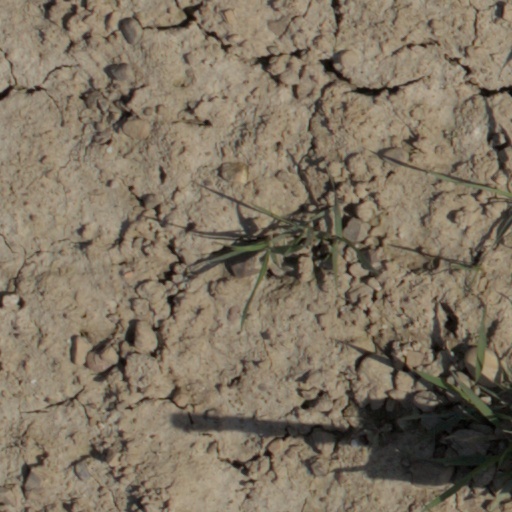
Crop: wheat